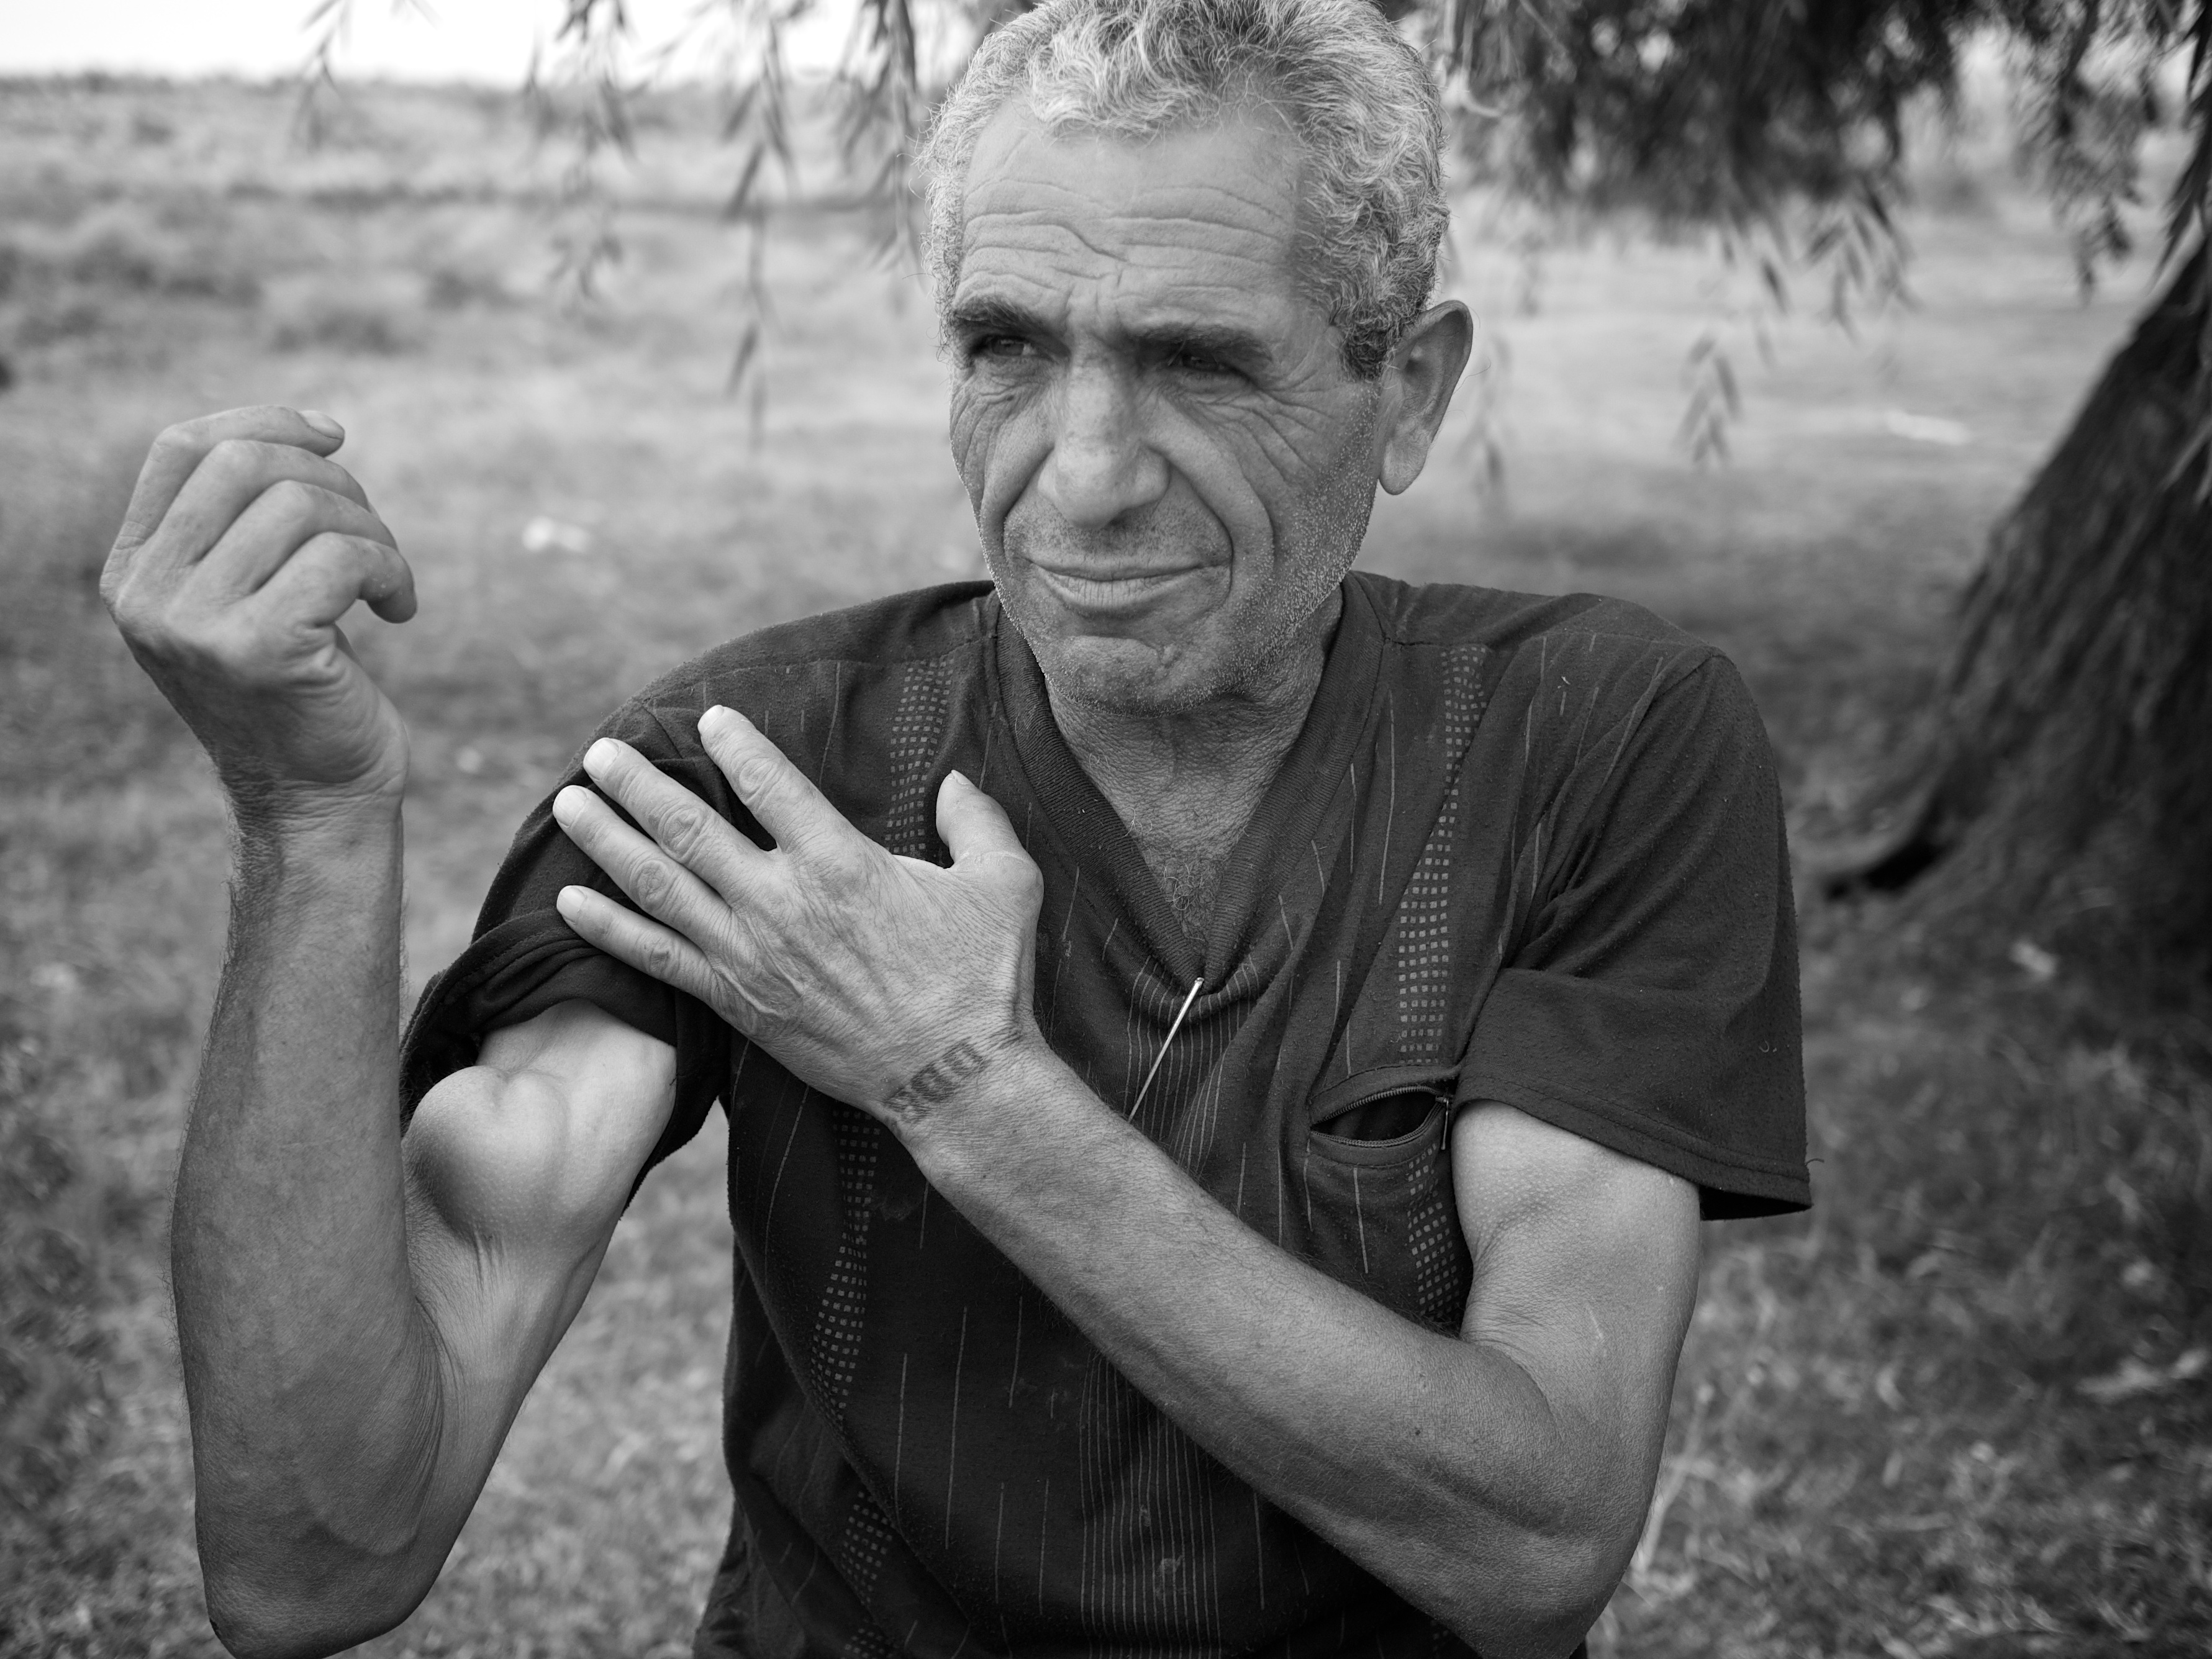
man, person, black and white, people, white, street, photography, ebook, male, portrait, sitting, training, black, monochrome, streetphotography, flickr, thomas, video, olympus, photograph, omd, fuji, leica, emotion, monochrom, leuthard, hcb, thomasleuthard, streettogs, monochrome photography, portrait photography, human positions